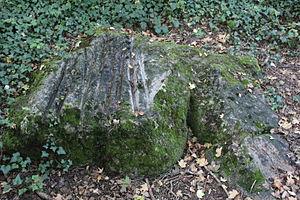
Polissoir préhistorique .
Dans le département de l'Aube, le mégalithisme a duré environ un demi millénaire, de 2 500 à 2 000 ans av. J-C. Il s'est développé au Néolithique final ou plus précisément au Chalcolithique. Il est lié à l'essor de la culture dite de Seine-Oise-Marne.